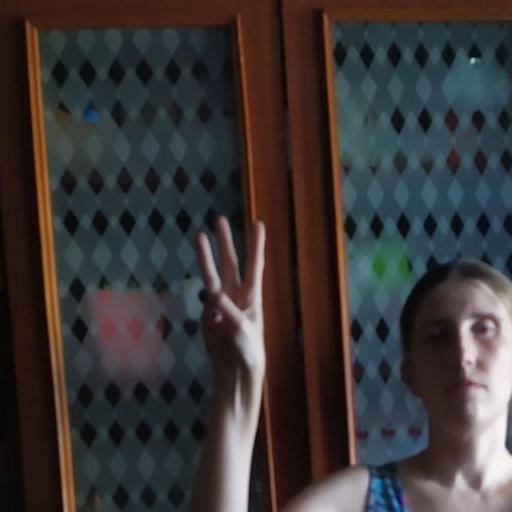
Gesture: three